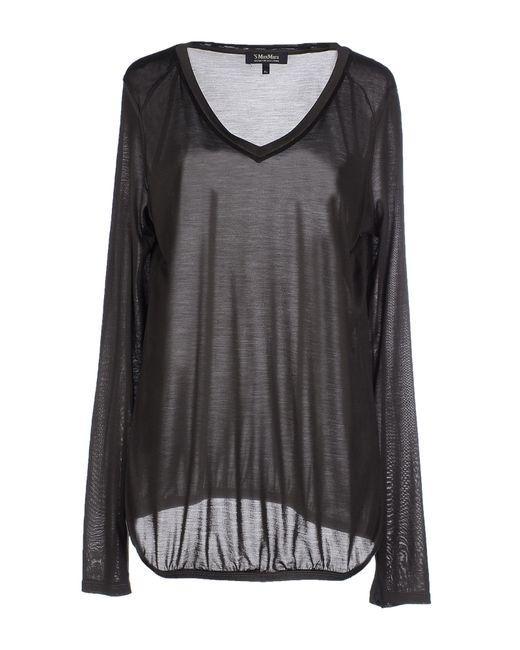
V-förmige langärmelige durchsichtige Bluse in Schwarz oder Grau, Freizeitkleidung